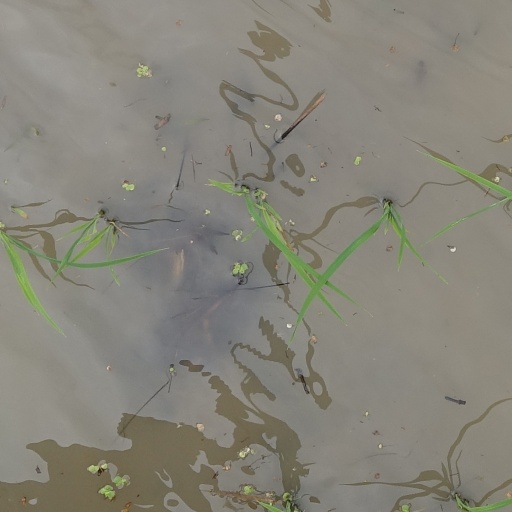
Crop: rice